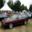
Label: automobile